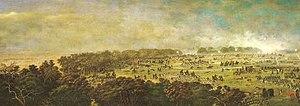
Détail du tableau de Cándido López, Ataque del Boquerón-Batalla del Sauce (1897, musée historique national d'Argentine). De mauvaise qualité, étant seulement disponible sur le blog cité comme source.
Cándido López est un artiste peintre, soldat et artiste de guerre argentin.